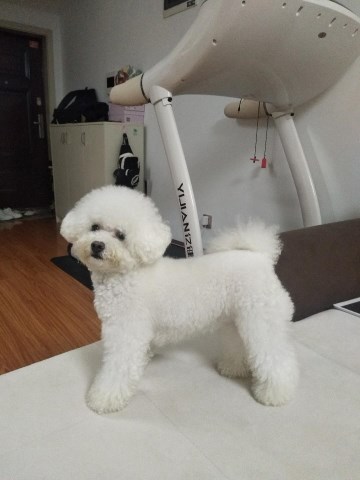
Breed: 3083-n000117-Bichon_Frise